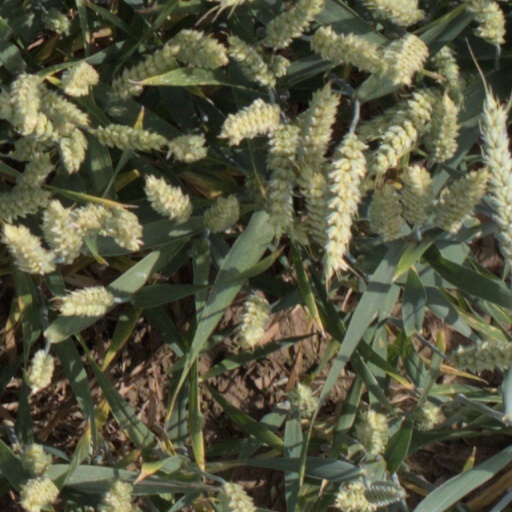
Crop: wheat